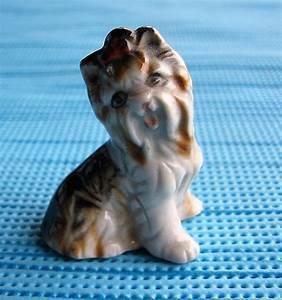
dog